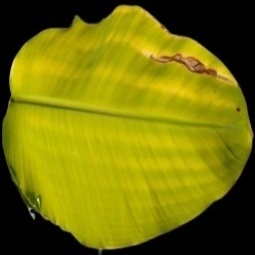
Label: Iron